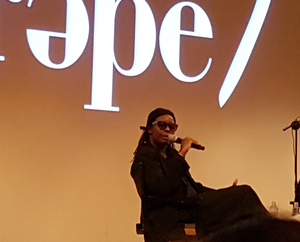
Mickalene Thomas, née le 28 janvier 1971 à Camden, est une peintre et photographe des États-Unis.